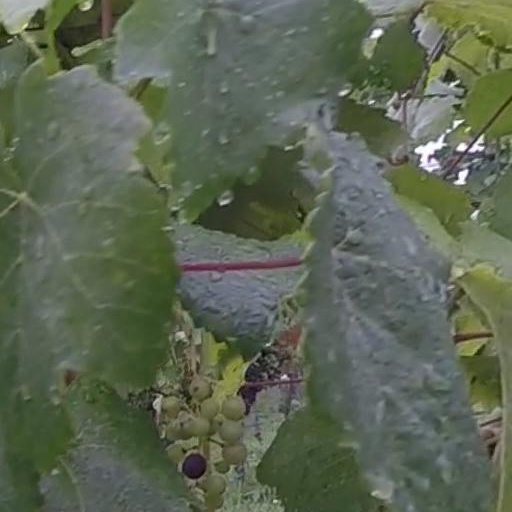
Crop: grape